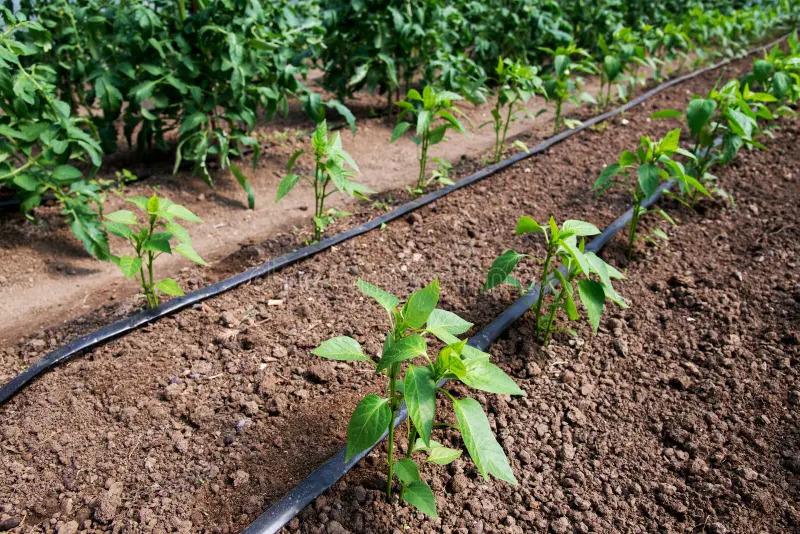
Shamba lililolimwa mimea mingi mizuri na ya kuvutia yenye rangi  ya kijani, ambapo mimea hiyo imezungushwa na bomba maalumu ya maji kuhakikisha inapata maji ya kutosha na kunawiri. Ili iweze kuzalishwa kwa wingi, ili wakulima kutumia mifumo hii ya kilimo katika maeneo yale ambayo yanakuwa na upungufu wa mvua, ili kuhakikisha kunakuwa na maji ya kutosha.